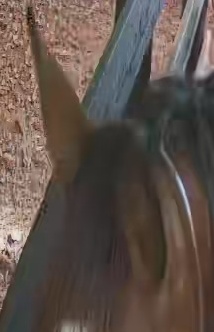
Face region: ears (position_of_ears)
Pain indicator: not_present